Red Top (missile)

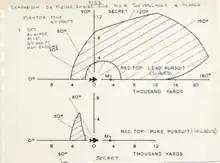
A declassified 1965 UK MoD drawing that shows the Red Top's firing zone from a Lightning at Mach 1.5 at 47,000 feet altitude against a Tu-22 Blinder at the same speed and altitude. The firing zone from a Sea Vixen FAW2 would have been smaller due to the Sea Vixen FAW2's slower speed. Courtesy of secretprojects.co.uk member GUNDAM123dx.

F.155 was canceled in the aftermath of the release of the 1957 Defence White Paper, as Duncan Sandys noted that it would not be in service before new Soviet ballistic missiles had rendered the need for crewed interceptors moot. This argument was successfully countered by the Air Ministry, which pointed out that the Tupolev Tu-22 "Blinder" would be in service in 1962 resulting in a several-year gap where the RAF had no effective response.